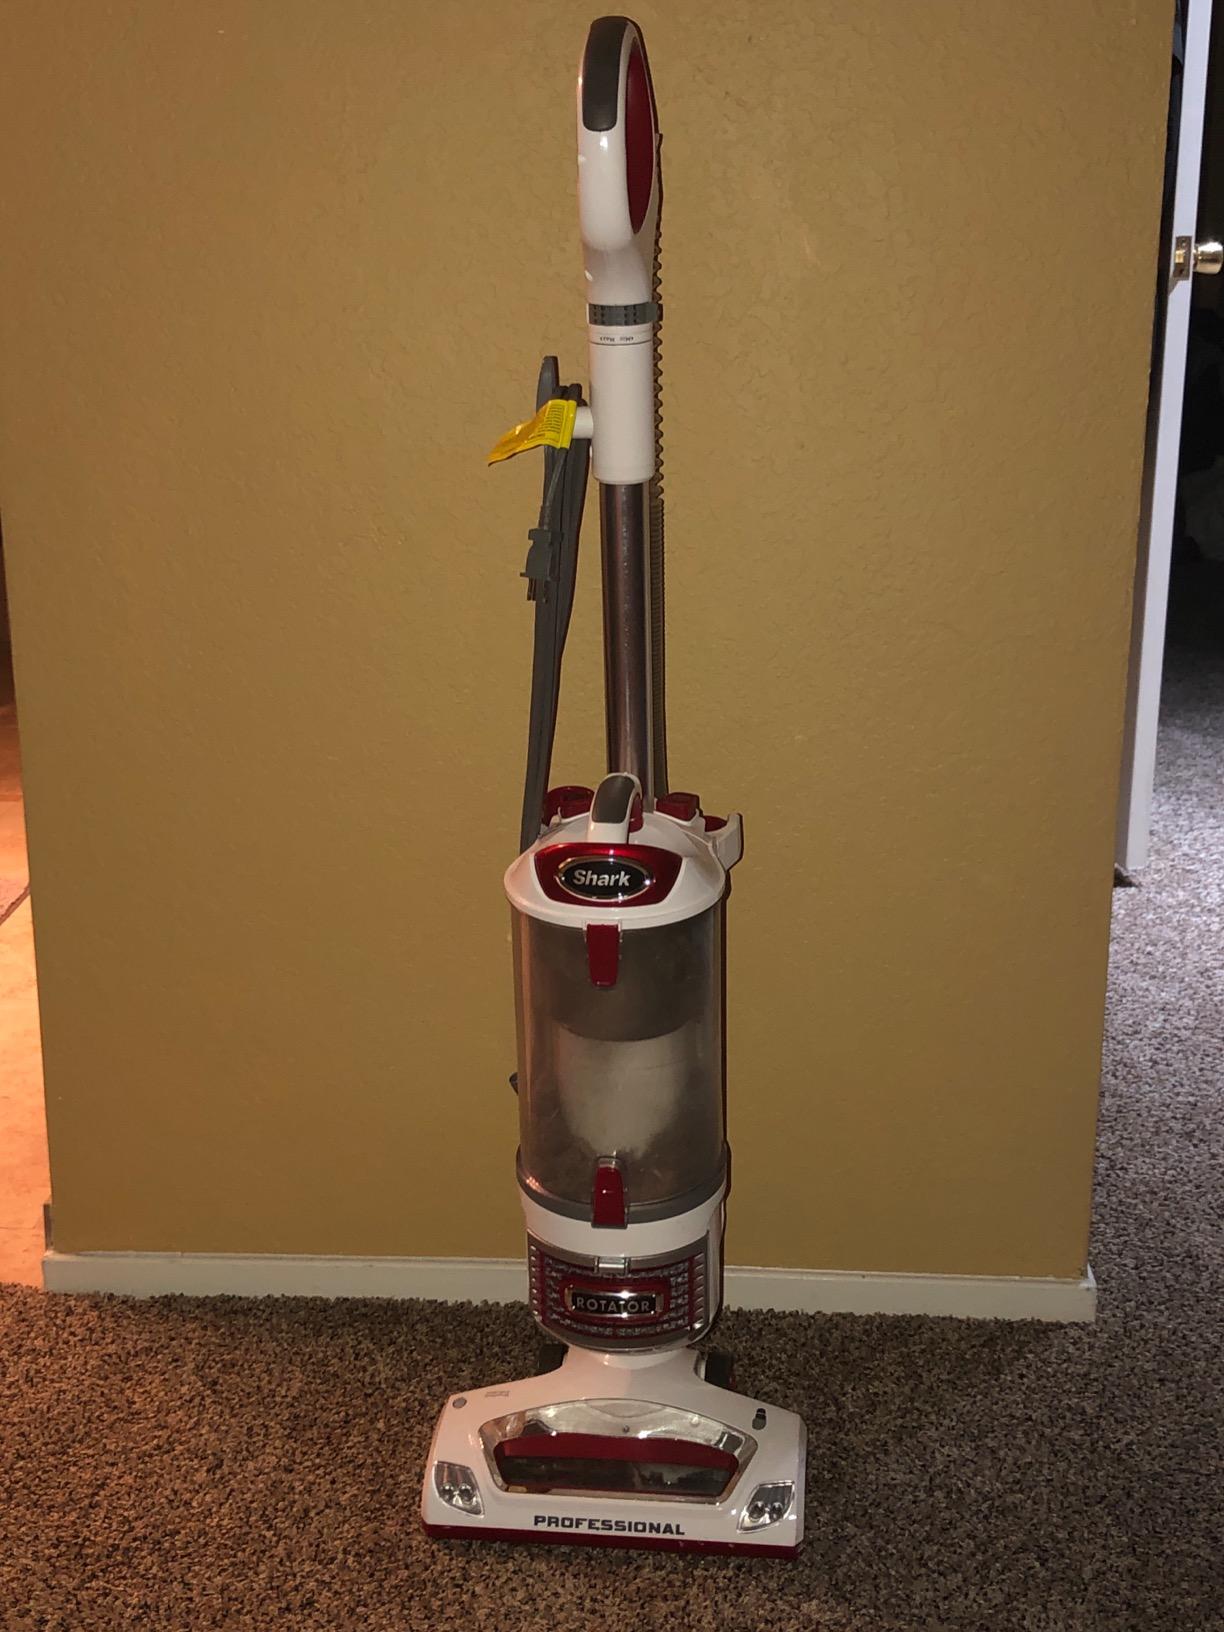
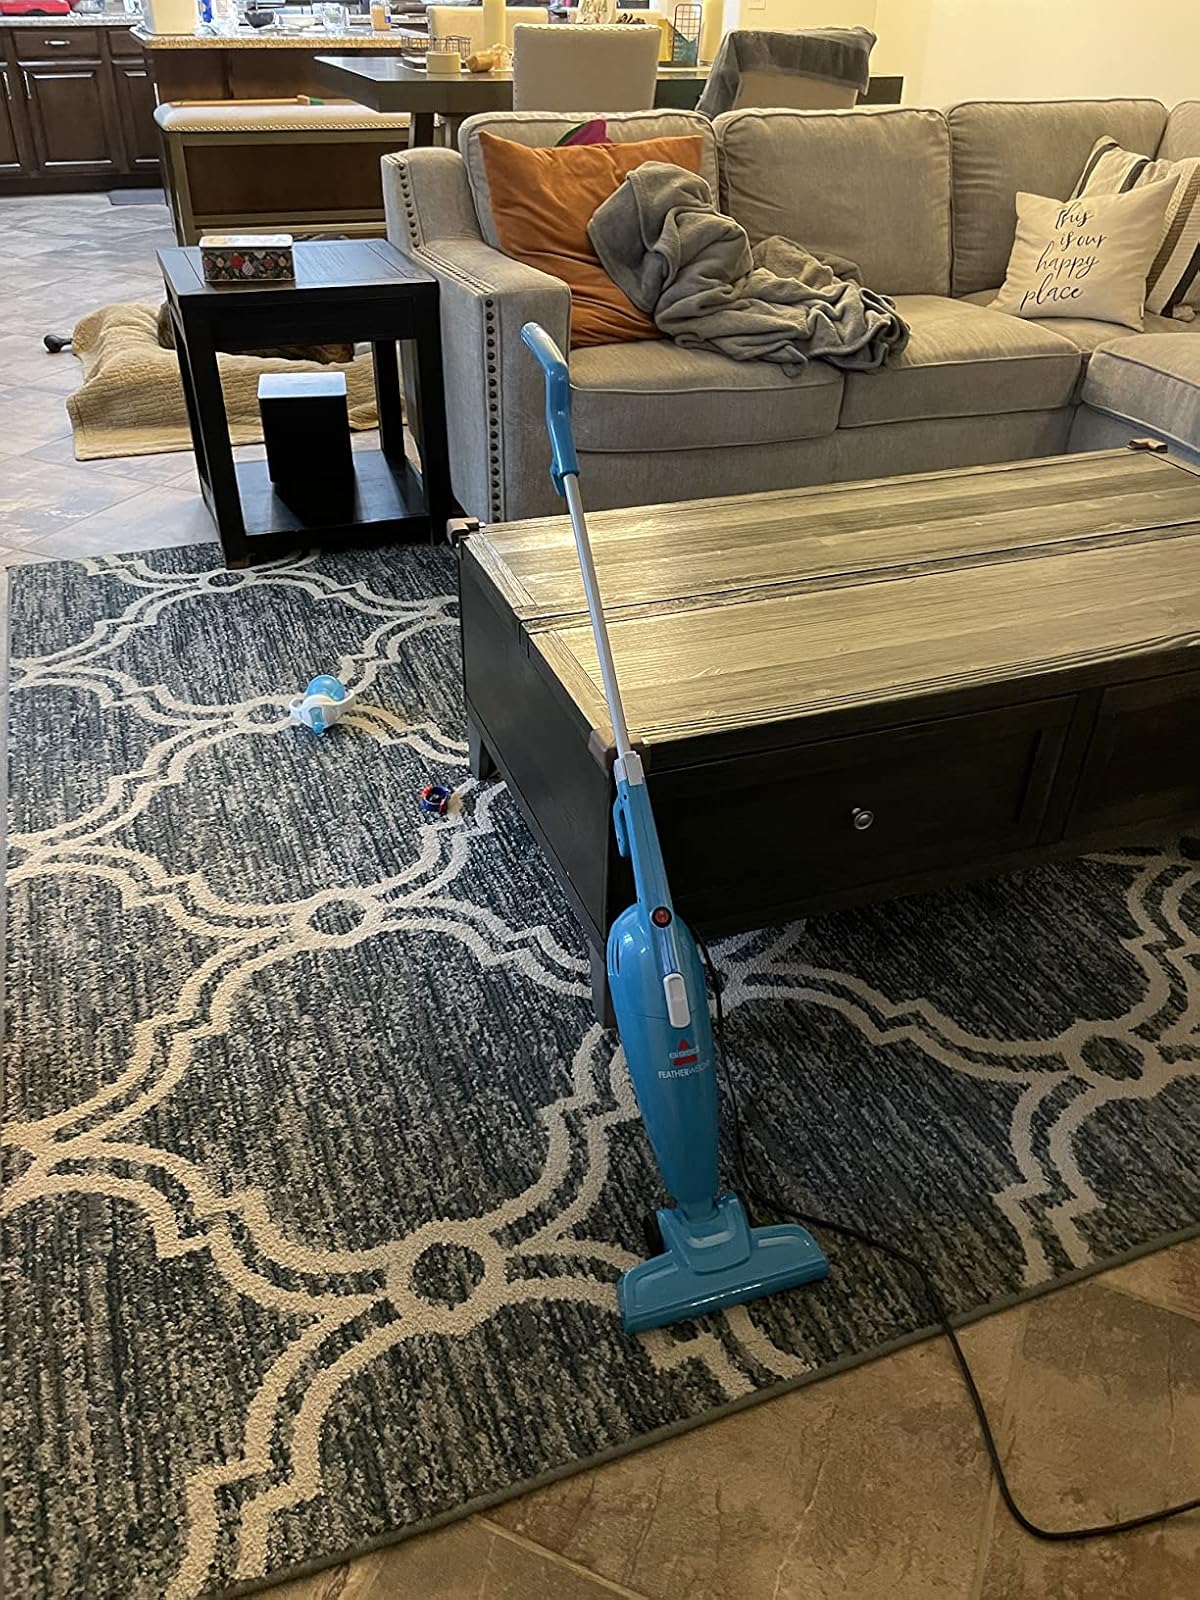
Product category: items_vacuum
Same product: no